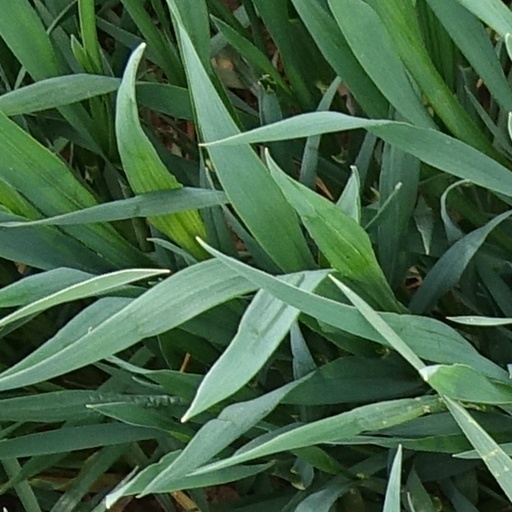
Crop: wheat